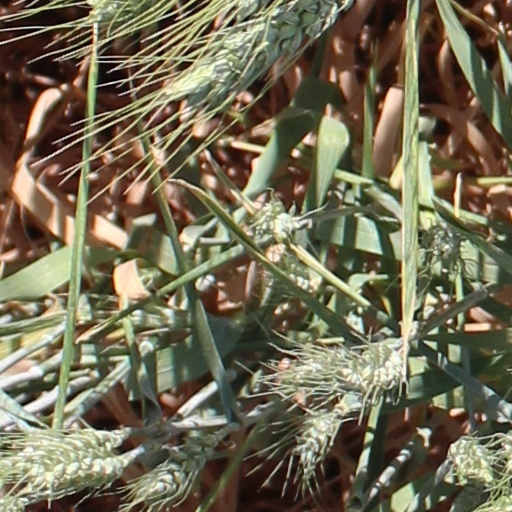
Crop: wheat